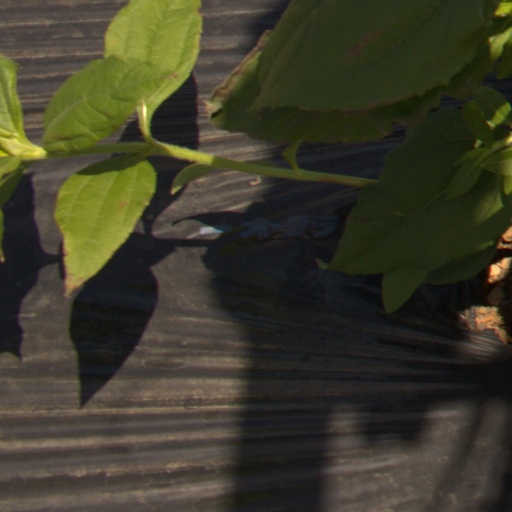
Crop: Jerusalem artichoke